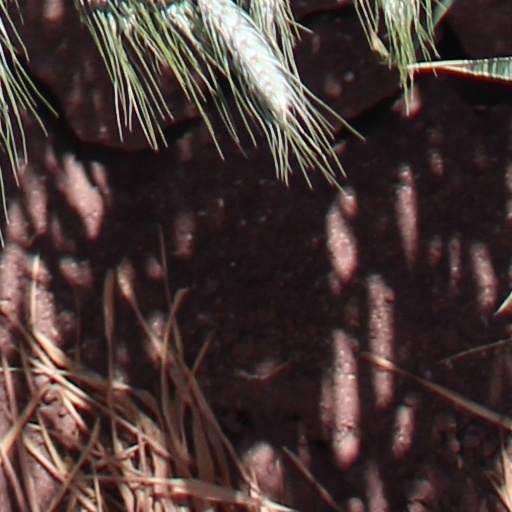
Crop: wheat